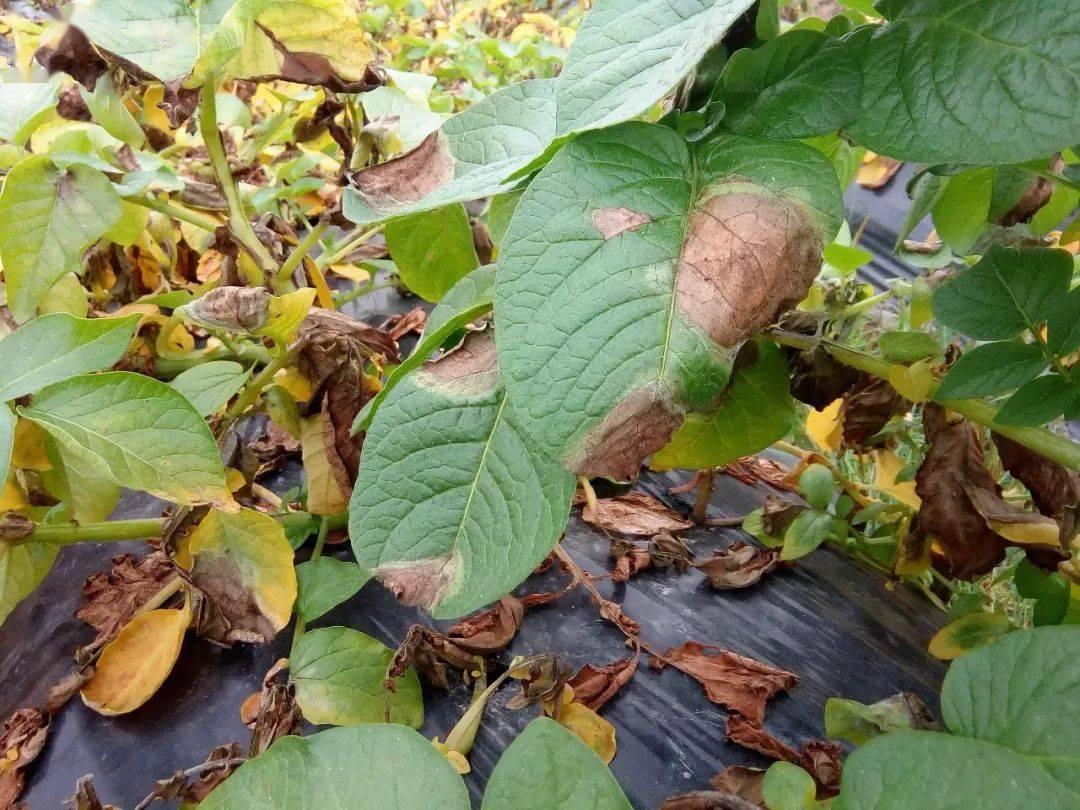
Plant: Potato
Disease: potato late blight